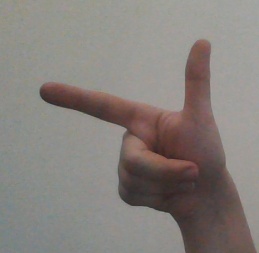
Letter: yaa